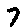
Label: 7